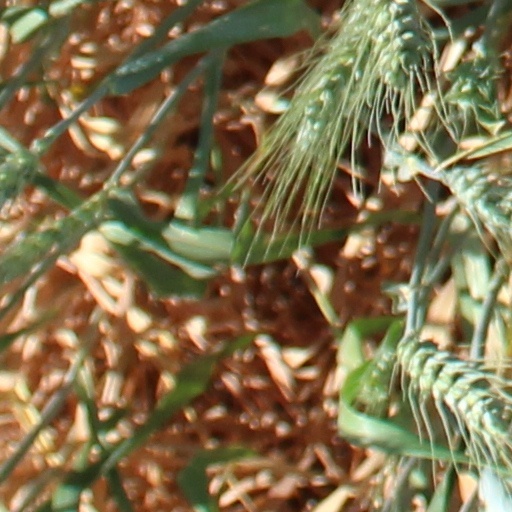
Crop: wheat